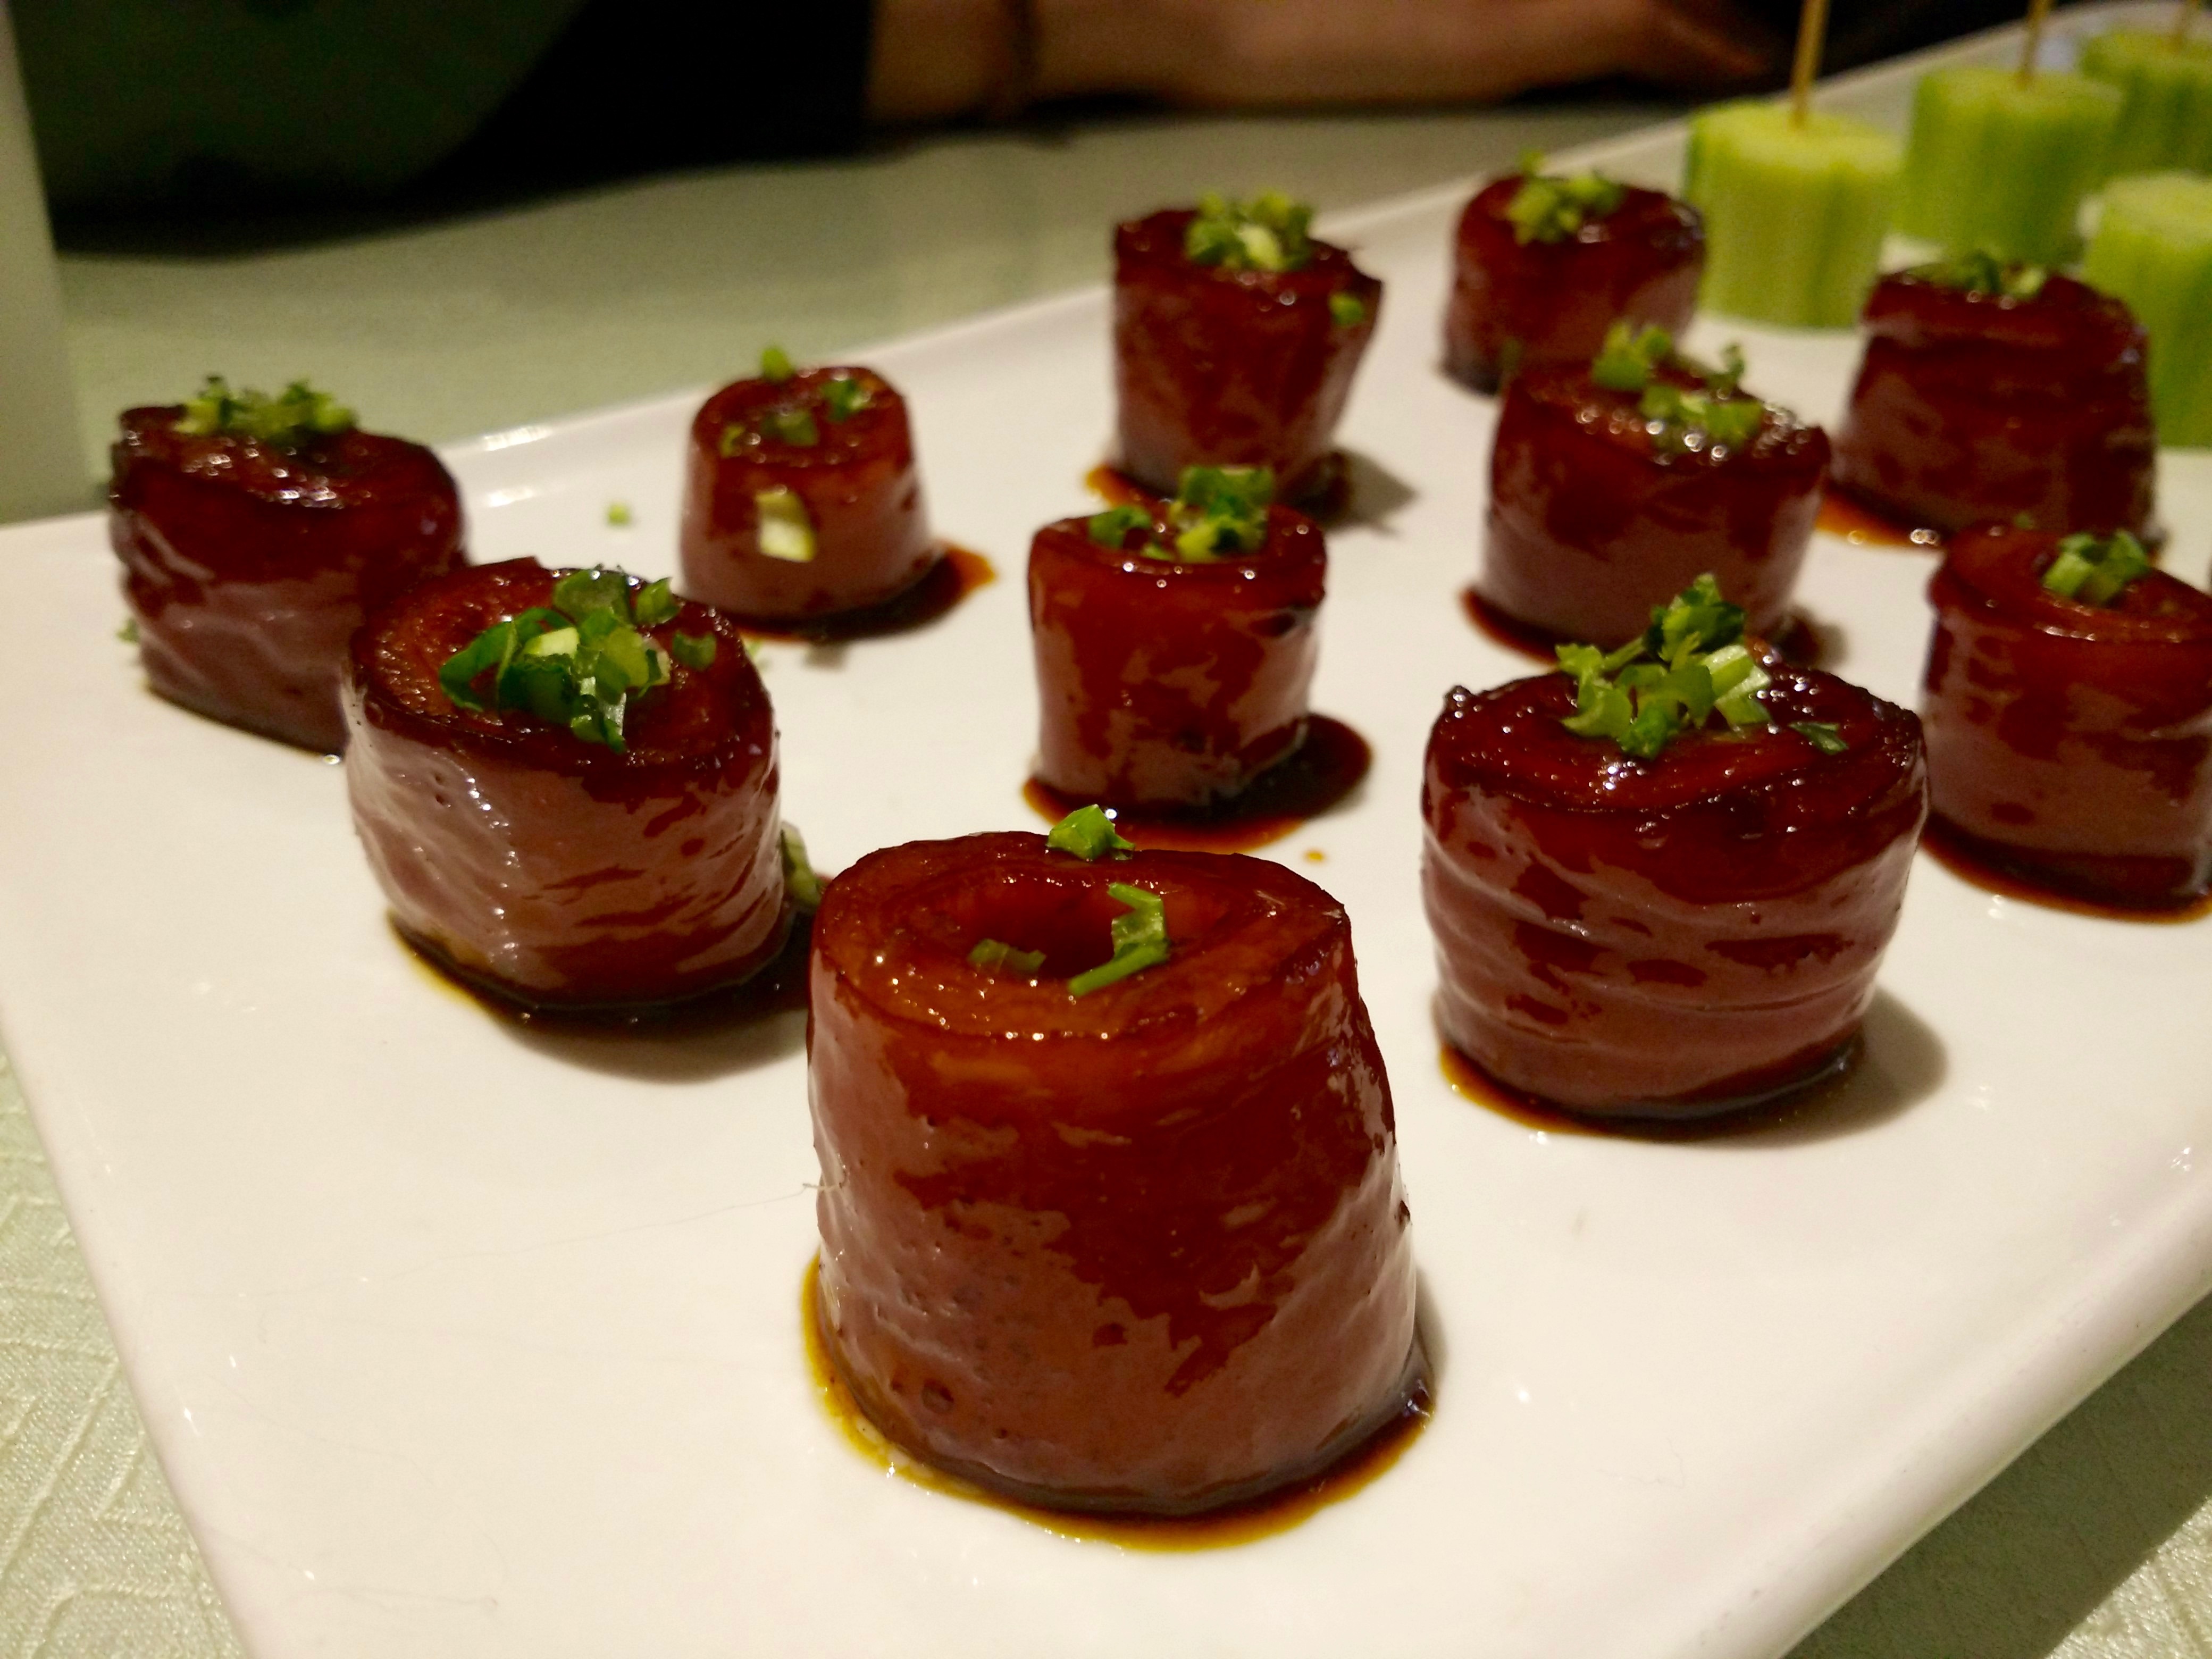
dish, meal, food, produce, dessert, meat, cuisine, canape, hors d oeuvre, pincho